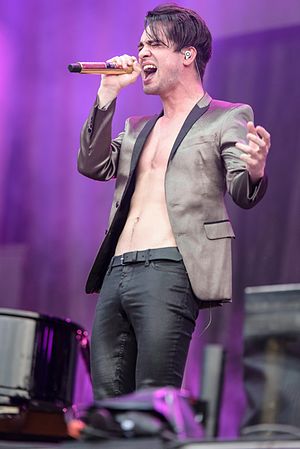
Brendon Urie
Brendon Boyd Urie er en amerikansk sanger, sangskriver og musiker, som er bedst kendt for at være forsanger i bandet Panic! at the Disco, hvoraf han er er det eneste medlem tilbage.